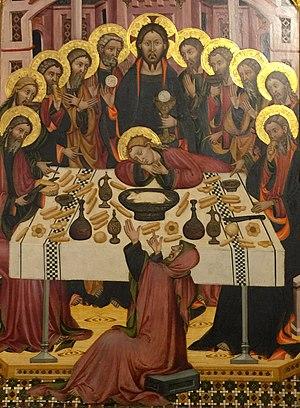
Panneau central. La Cène. Jean l'évangéliste est endormi sur la table.
Judas Iscariote est, selon la tradition chrétienne, l'un des douze apôtres de Jésus de Nazareth. Selon les évangiles canoniques, Judas a facilité l'arrestation de Jésus par les grands prêtres de Jérusalem, qui le menèrent ensuite devant Ponce Pilate.
Llorenç Saragossà en catalan, ou Lorenzo Zaragoza en castillan, est un peintre aragonais, né à Cariñena, dans la province de Saragosse. Il représente le style gothique international de l'école de Valence et est considéré comme le premier à avoir introduit ce style à la Cour d'Aragon. Il est actif de 1363 à 1406.
L' église de la Nativité de la Vierge Marie est située dans la partie la plus élevée de Villahermosa del Rio. Elle relève de l'évêché de Segorbe-Castellon. L'édifice primitif a disparu en 1707, durant la Guerre de succession d'Espagne, à la suite d'un incendie qui a détruit tout le village de Villahermosa del Rio. L'église est finalement reconstruite à partir de 1768, selon les plans de l'architecte valencien Vicente Gasco.